Automated fare collection

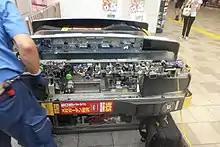
The inside workings of a Japanese automated fare collection gate, 2015

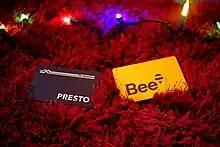
Example of two fare cards, Presto and Bee, used in Ontario and New Zealand respectively.

AFC systems often consist of the following components (the "tier" terminology is common, but not universal):